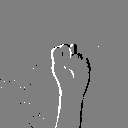
ASL letter: n